Vincenzo Piuri

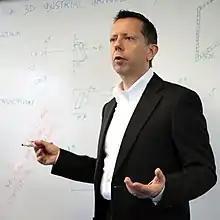
Piuri in 2018

Vincenzo Piuri is an Italian scientist. He is an IEEE Fellow and an ACM Distinguished Scientist. He is known for his work in the field of information processing, with specific focus on artificial intelligence, computational intelligence, signal/image processing, biometrics, industrial applications, measurement systems, arithmetic units and fault-tolerant architectures.